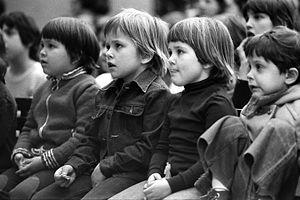
Les Ailes du désir est un film franco-allemand appartenant au genre merveilleux, produit et réalisé par Wim Wenders et sorti le 29 octobre 1987.